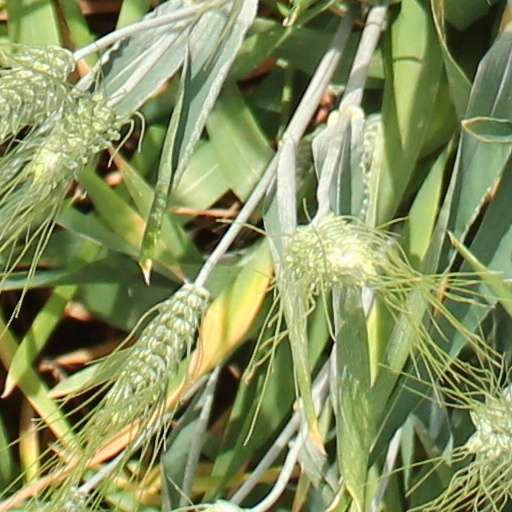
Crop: wheat